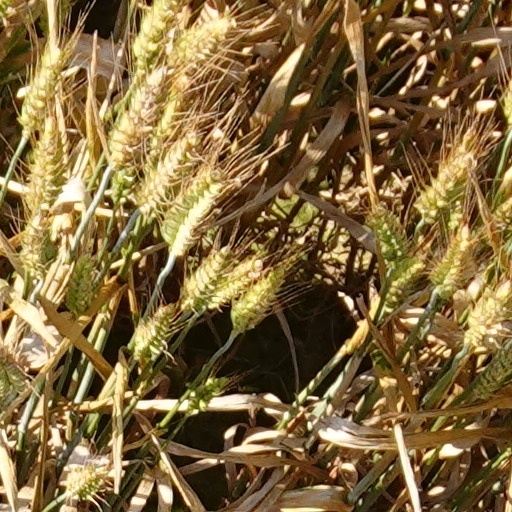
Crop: wheat